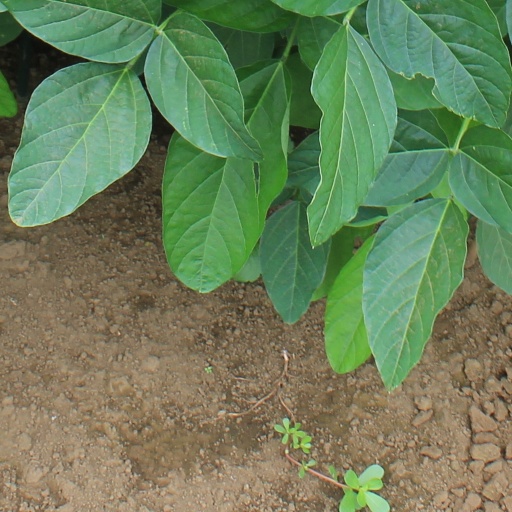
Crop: soybean